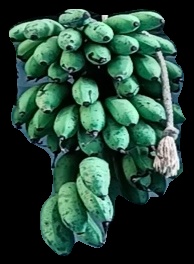
Variety: rasbale
Grade: grade2